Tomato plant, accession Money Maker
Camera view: bottom (45 deg); turntable rotation: 330 degrees
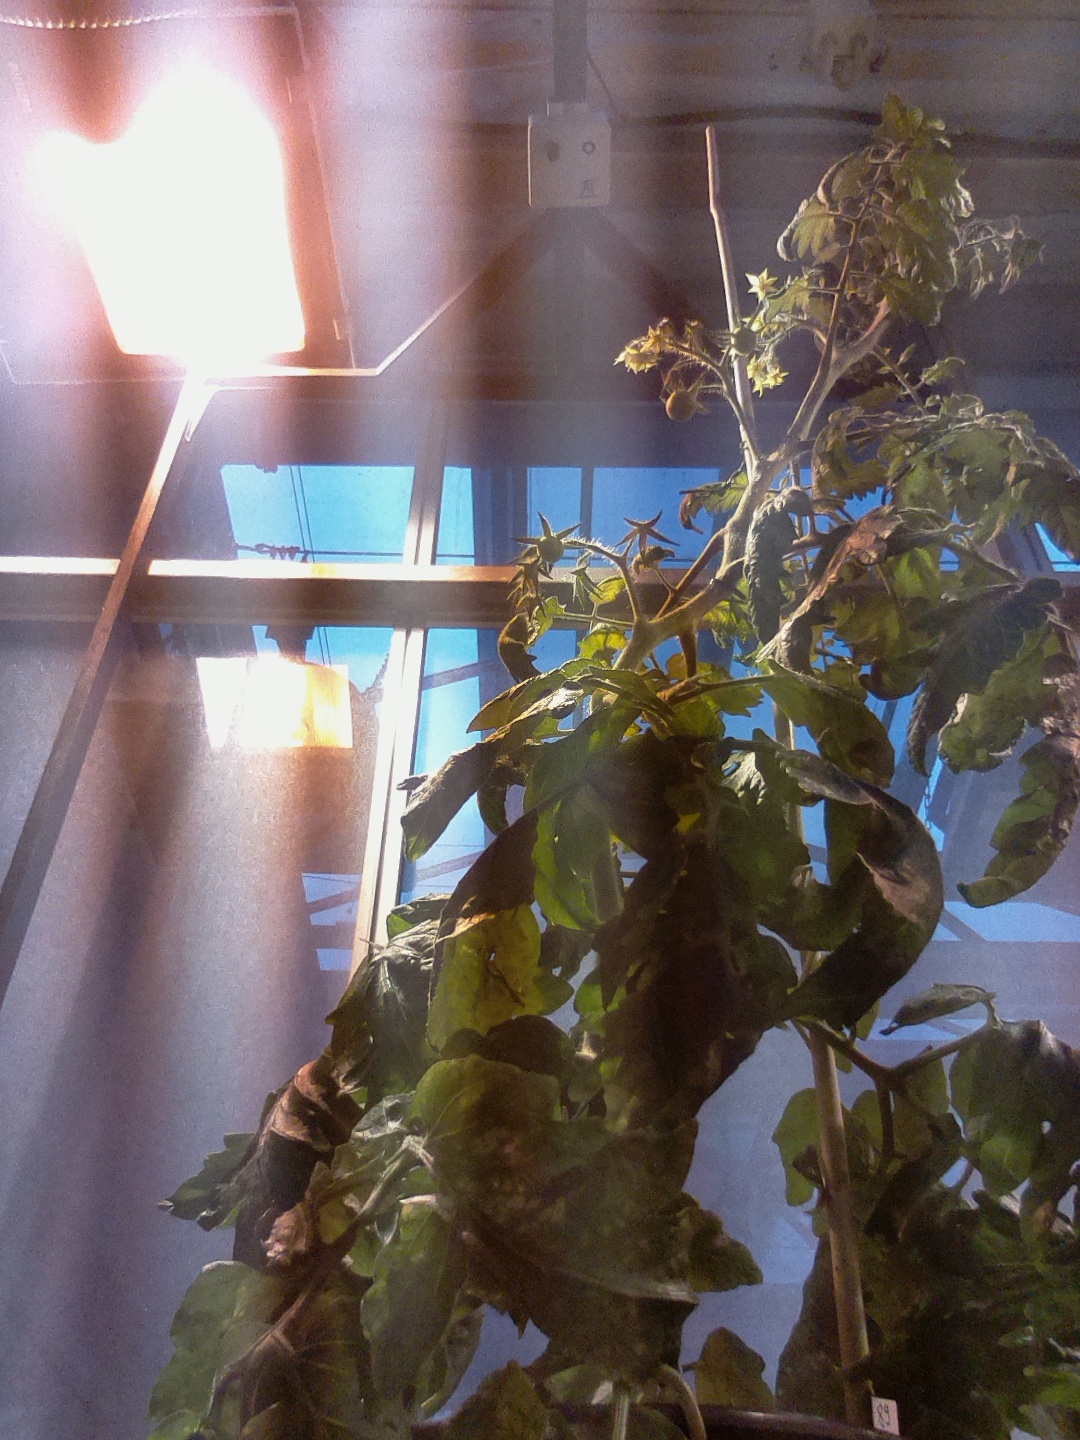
BBCH growth stage 71: 10%-20% of final fruit size